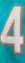
Number: 4